Gardens of Versailles

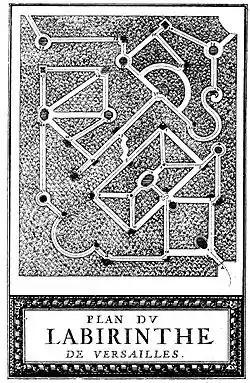
Plan of the Labyrinth from Perrault's description

Upon Louis XVI's ascension to the throne, the gardens of Versailles underwent a transformation that recalled the fourth building campaign of Louis XIV. Engendered by a change in outlook as advocated by Jean-Jacques Rousseau and the Philosophes, the winter of 1774–1775 witnessed a complete replanting of the gardens. Trees and shrubbery dating from the reign of Louis XIV were felled or uprooted with the intent of transforming the French formal garden of Le Nôtre and Hardouin-Mansart into a version of an English landscape garden.